Cutaway drawing

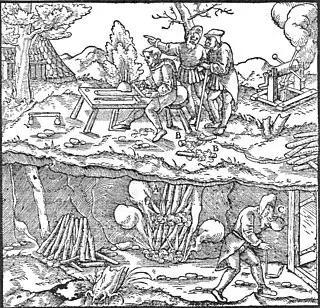
An engraving by Georgius Agricola illustrating the mining practice of fire-setting

The cutaway view and the exploded view were minor graphic inventions of the Renaissance that also clarified pictorial representation. This cutaway view originates in the early fifteenth century notebooks of Marino Taccola (1382 – 1453). In the 16th century cutaway views in definite form were used in Georgius Agricola's (1494–1555) mining book "De Re Metallica" to illustrate underground operations. The 1556 book is a complete and systematic treatise on mining and extractive metallurgy, illustrated with many fine and interesting woodcuts which illustrate every conceivable process to extract ores from the ground and metal from the ore, and more besides. It shows the many watermills used in mining, such as the machine for lifting men and material into and out of a mine shaft, see image.